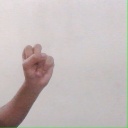
अक्षर: स